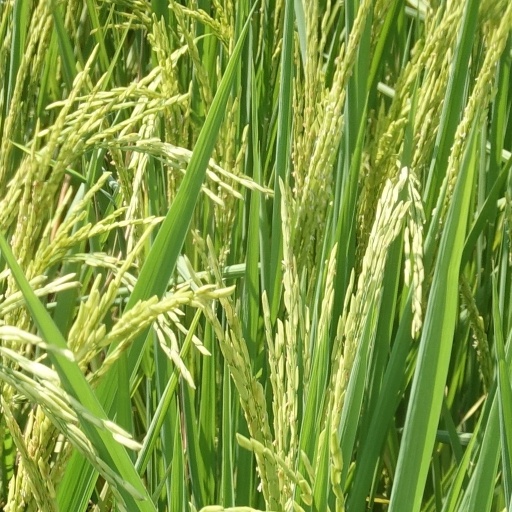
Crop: rice